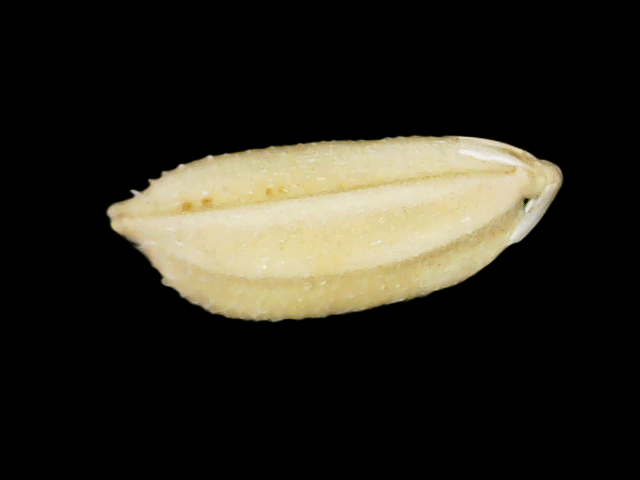
Rice variety: Bd33